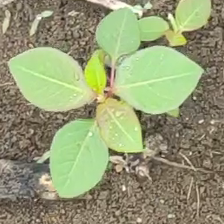
Weed species: Moti_dudhi(Euphorbia_geneculata_L)